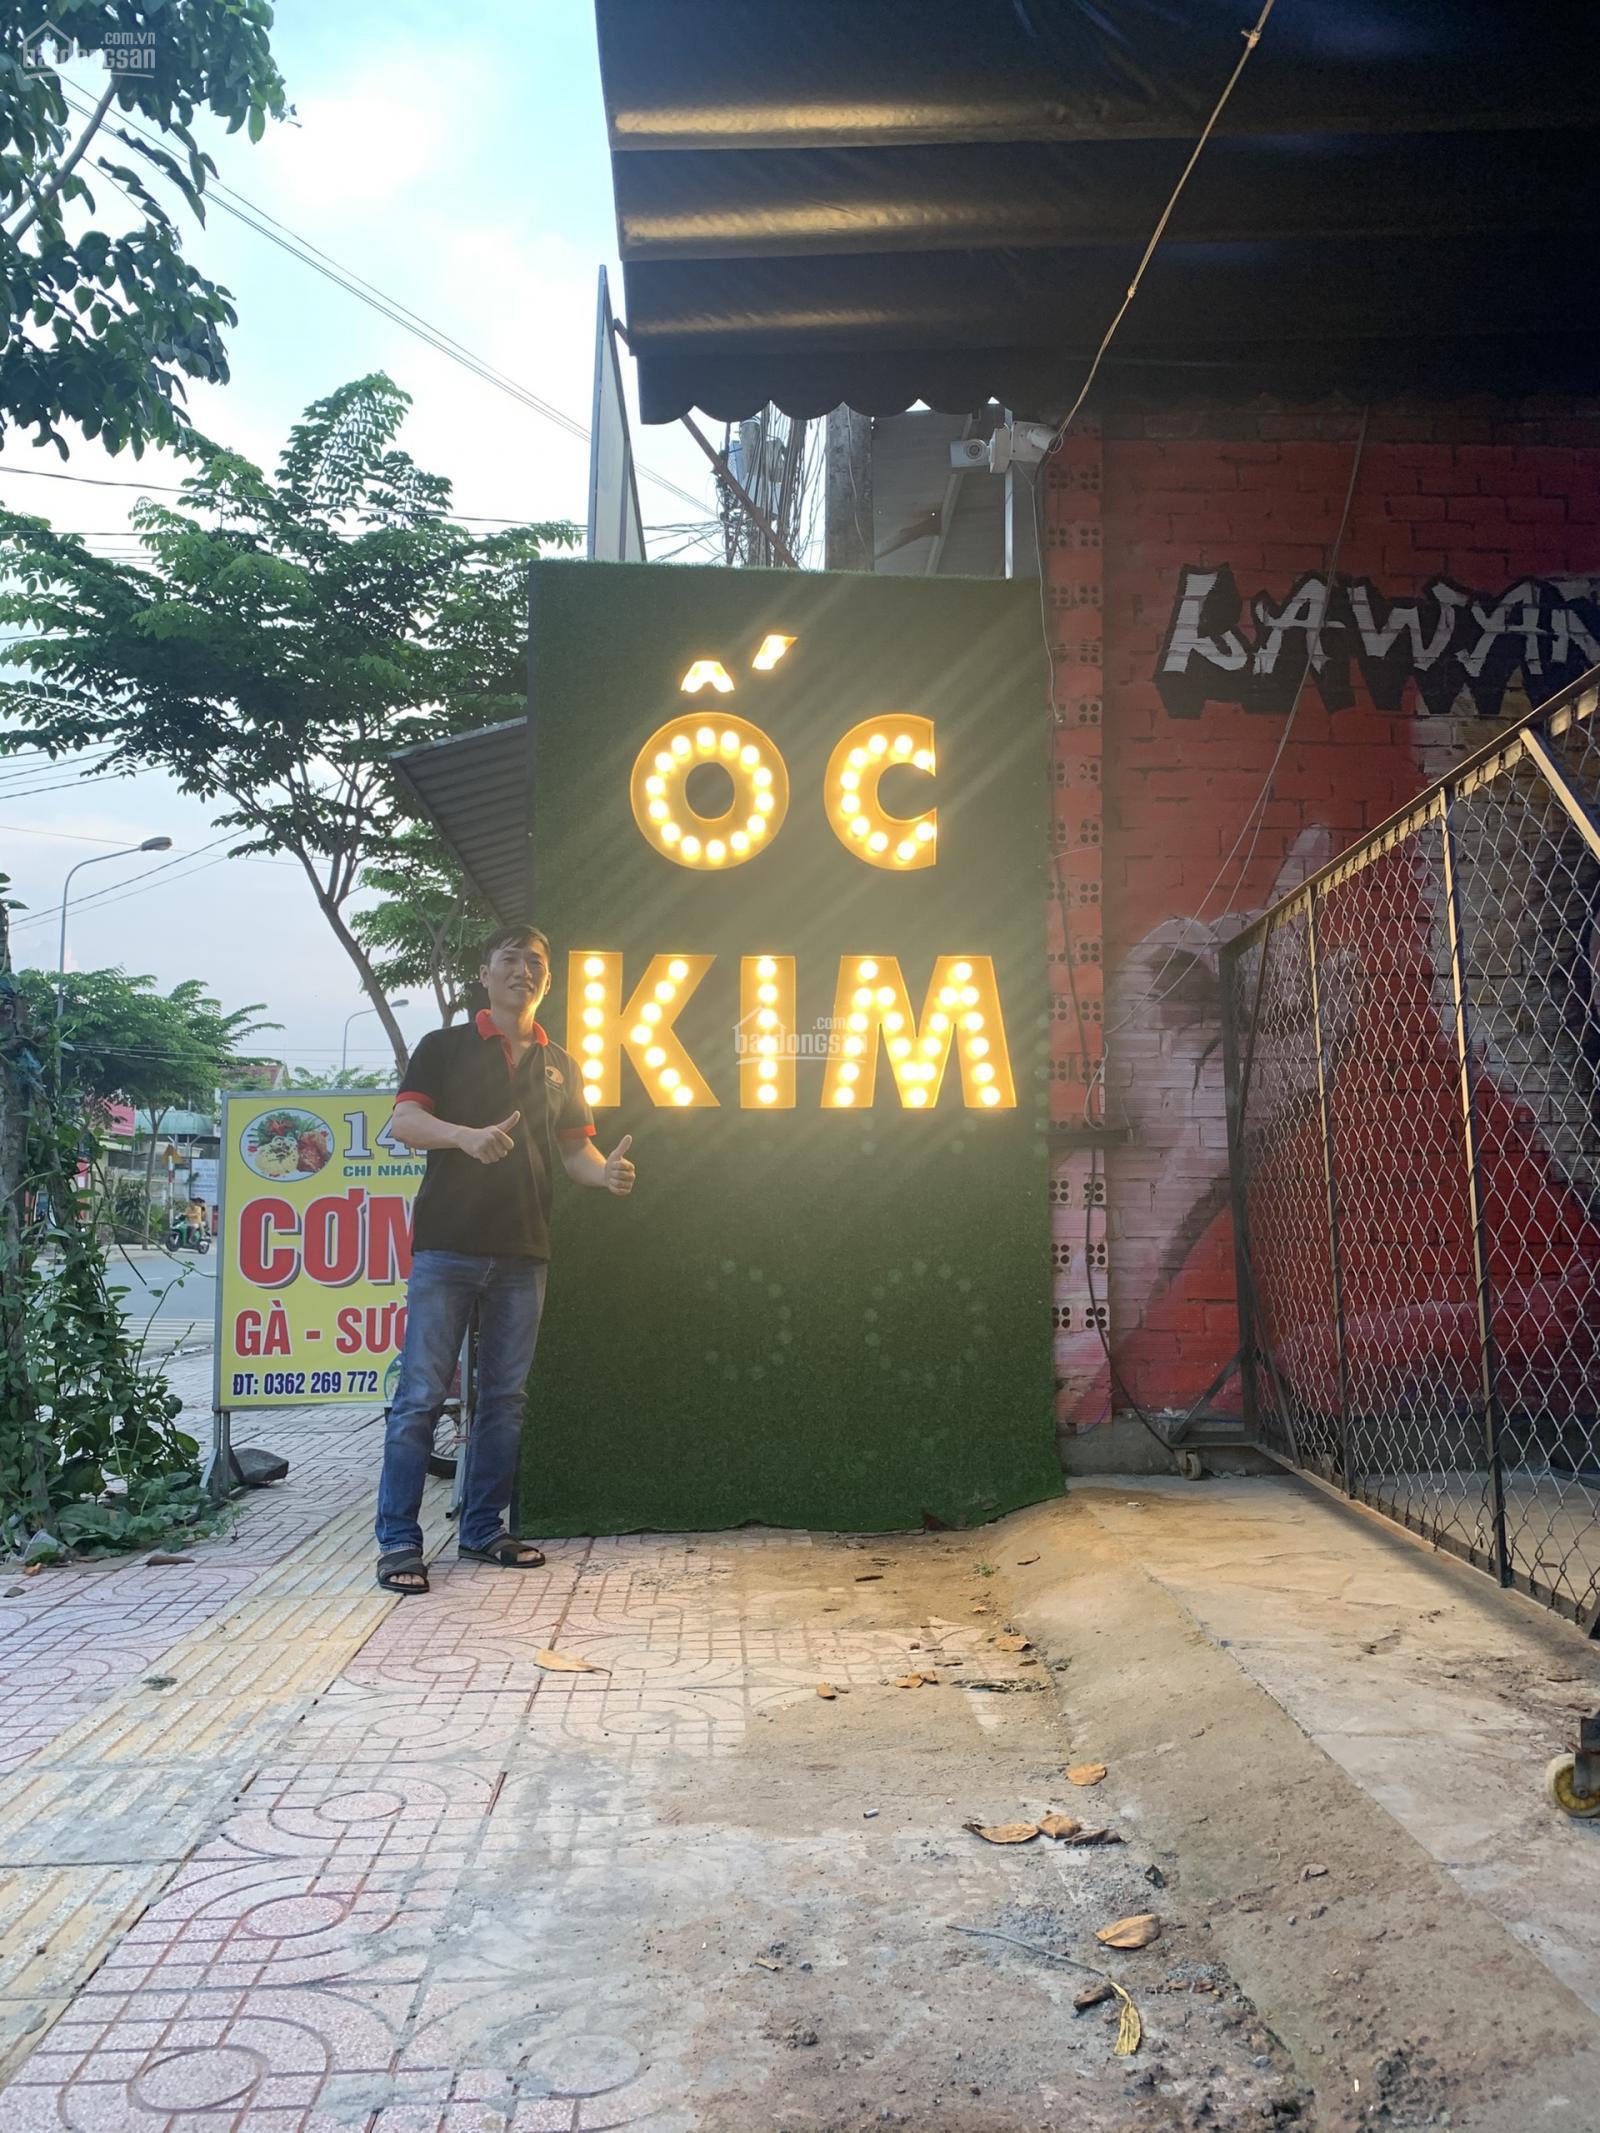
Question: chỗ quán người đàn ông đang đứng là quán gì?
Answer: quán ốc